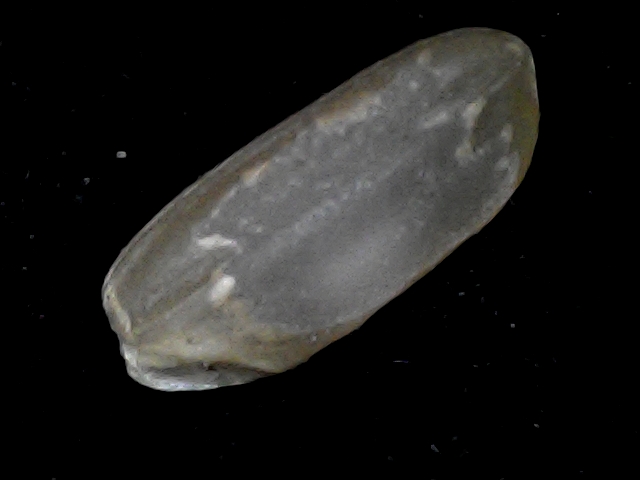
Rice variety: BD76